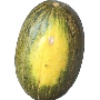
Label: Melon Piel de Sapo 1